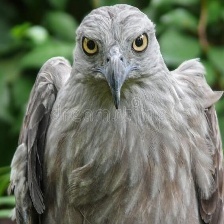
Species: GREY HEADED FISH EAGLE
Scientific name: ICHTHYOPHAGA ICHTHYAETUS